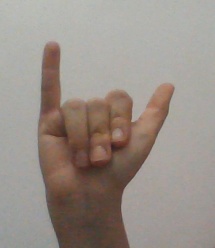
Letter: ya